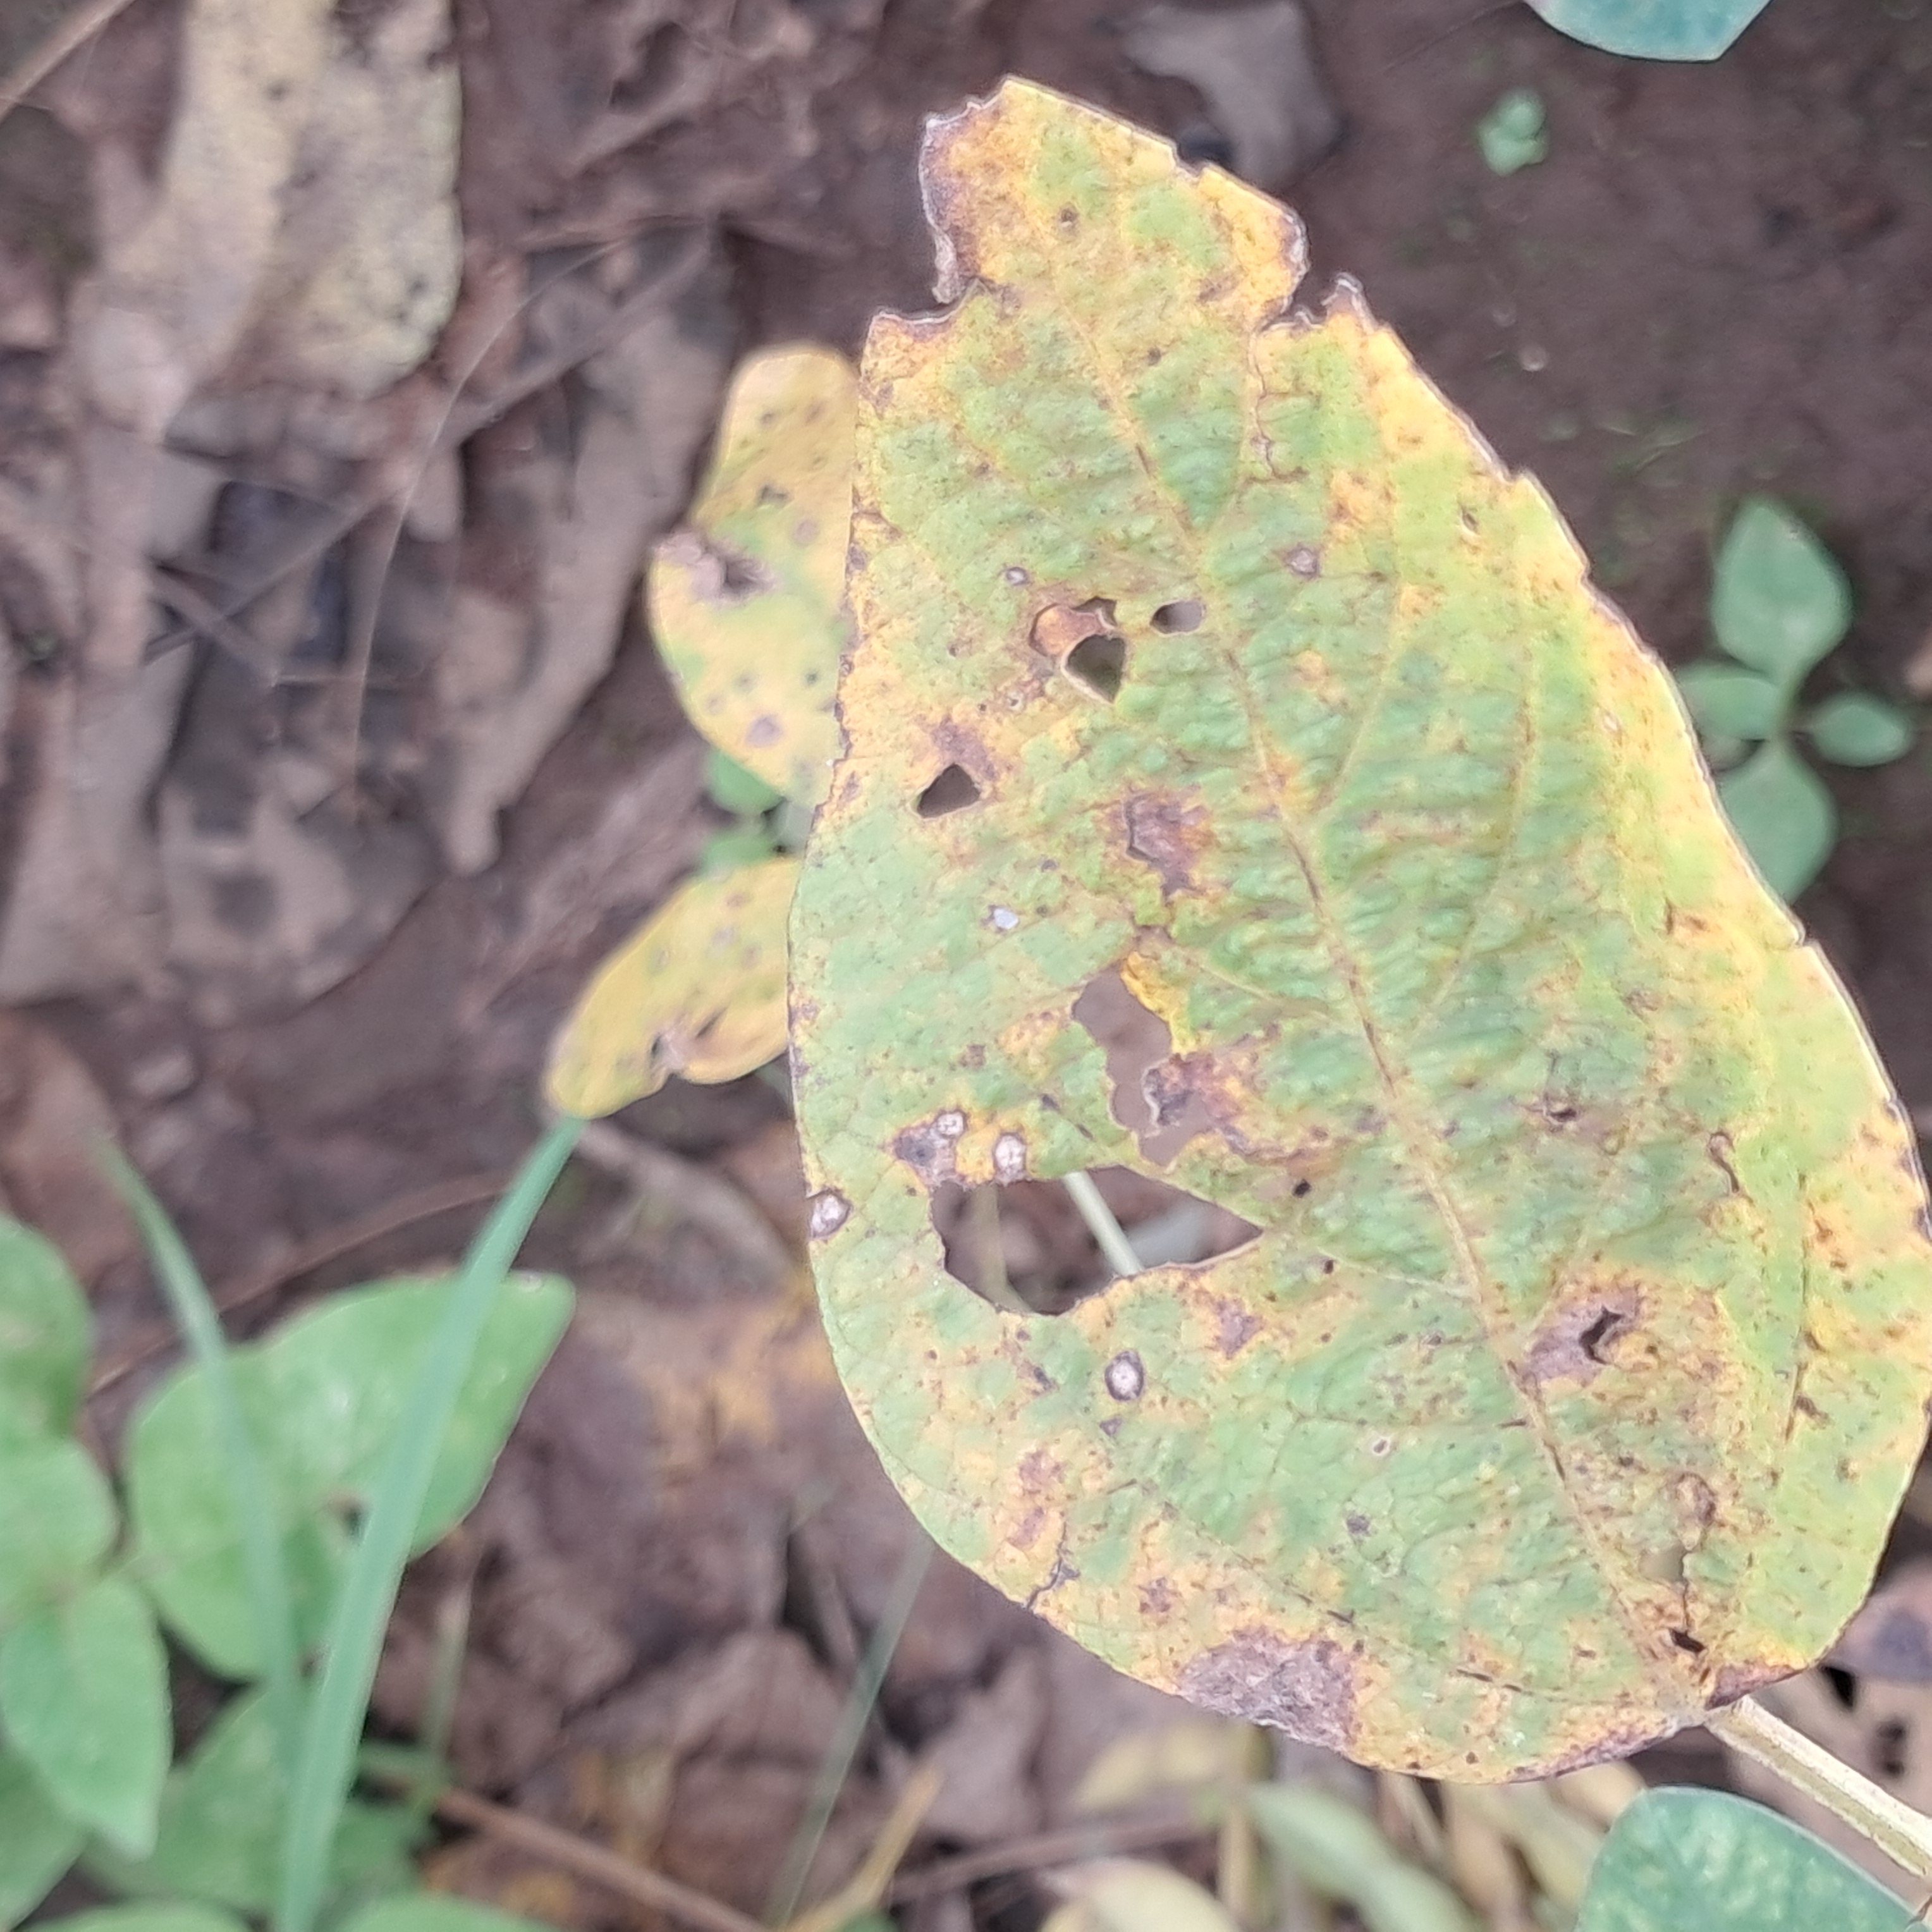
Label: Rust